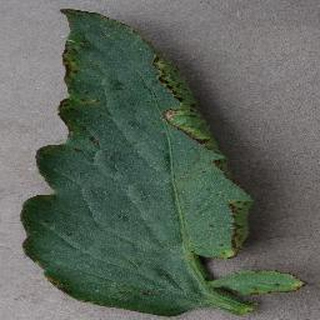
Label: tomato_bacterial_spot